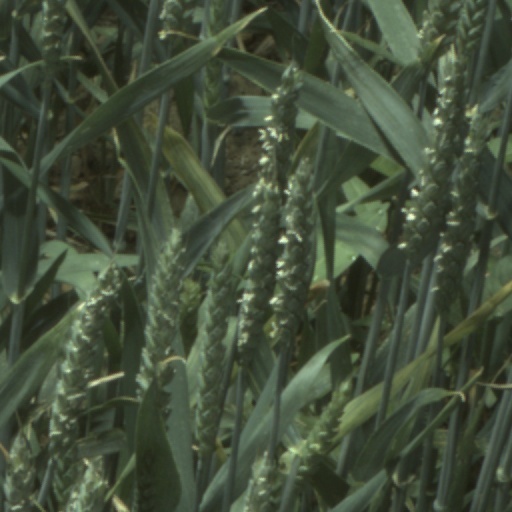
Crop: wheat